Dorotheenstadt Cemetery

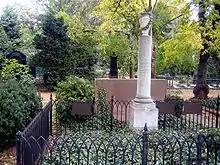
Gravesites in the cemetery

The Dorotheenstadt Cemetery, officially the Cemetery of the Dorotheenstadt and Friedrichswerder Parishes, is a landmarked Protestant burial ground located in the Berlin district of Mitte which dates to the late 18th century. The entrance to the plot is at 126 Chaussee Straße (next door to the Brecht House, where Bertolt Brecht and Helene Weigel spent their last years, at 125 Chaussee Straße). It is also directly adjacent to the French cemetery (also known as the cemetery of the Huguenots), established in 1780, and is sometimes confused with it.